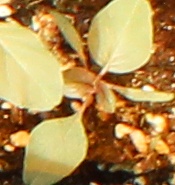
Label: Redroot Pigweed